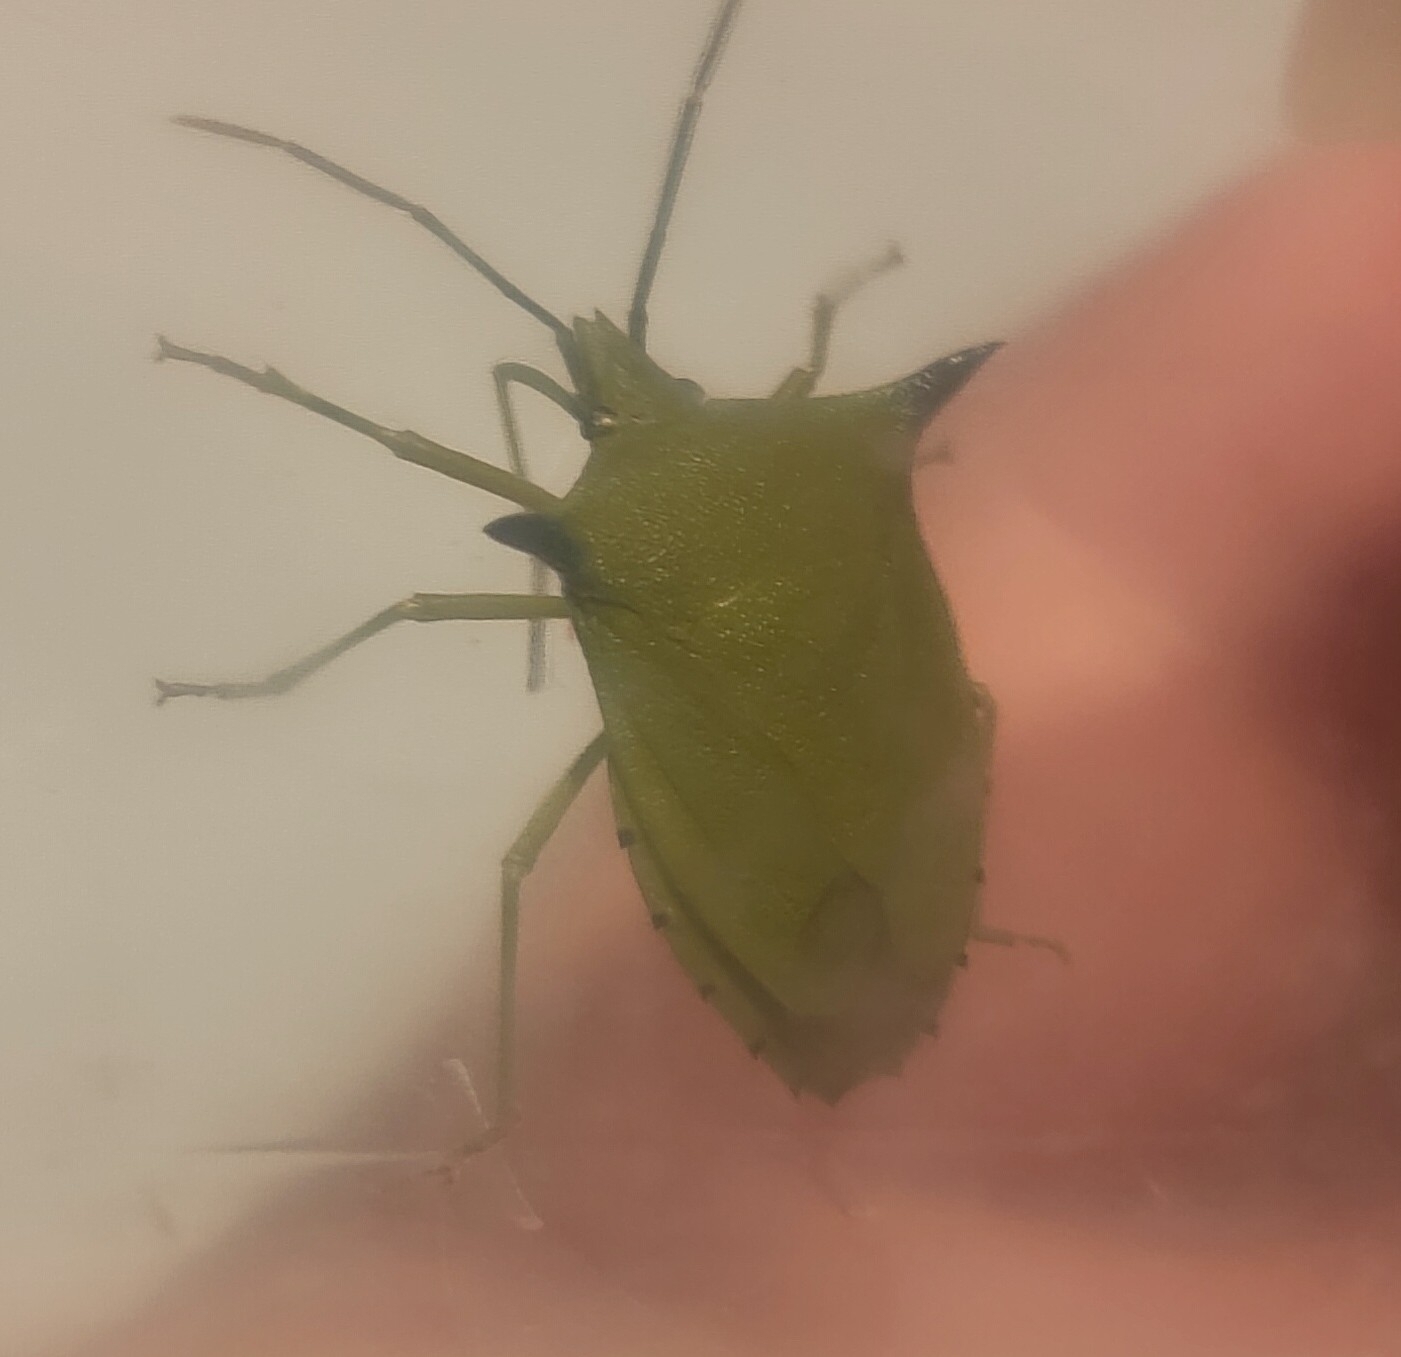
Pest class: stink_bug